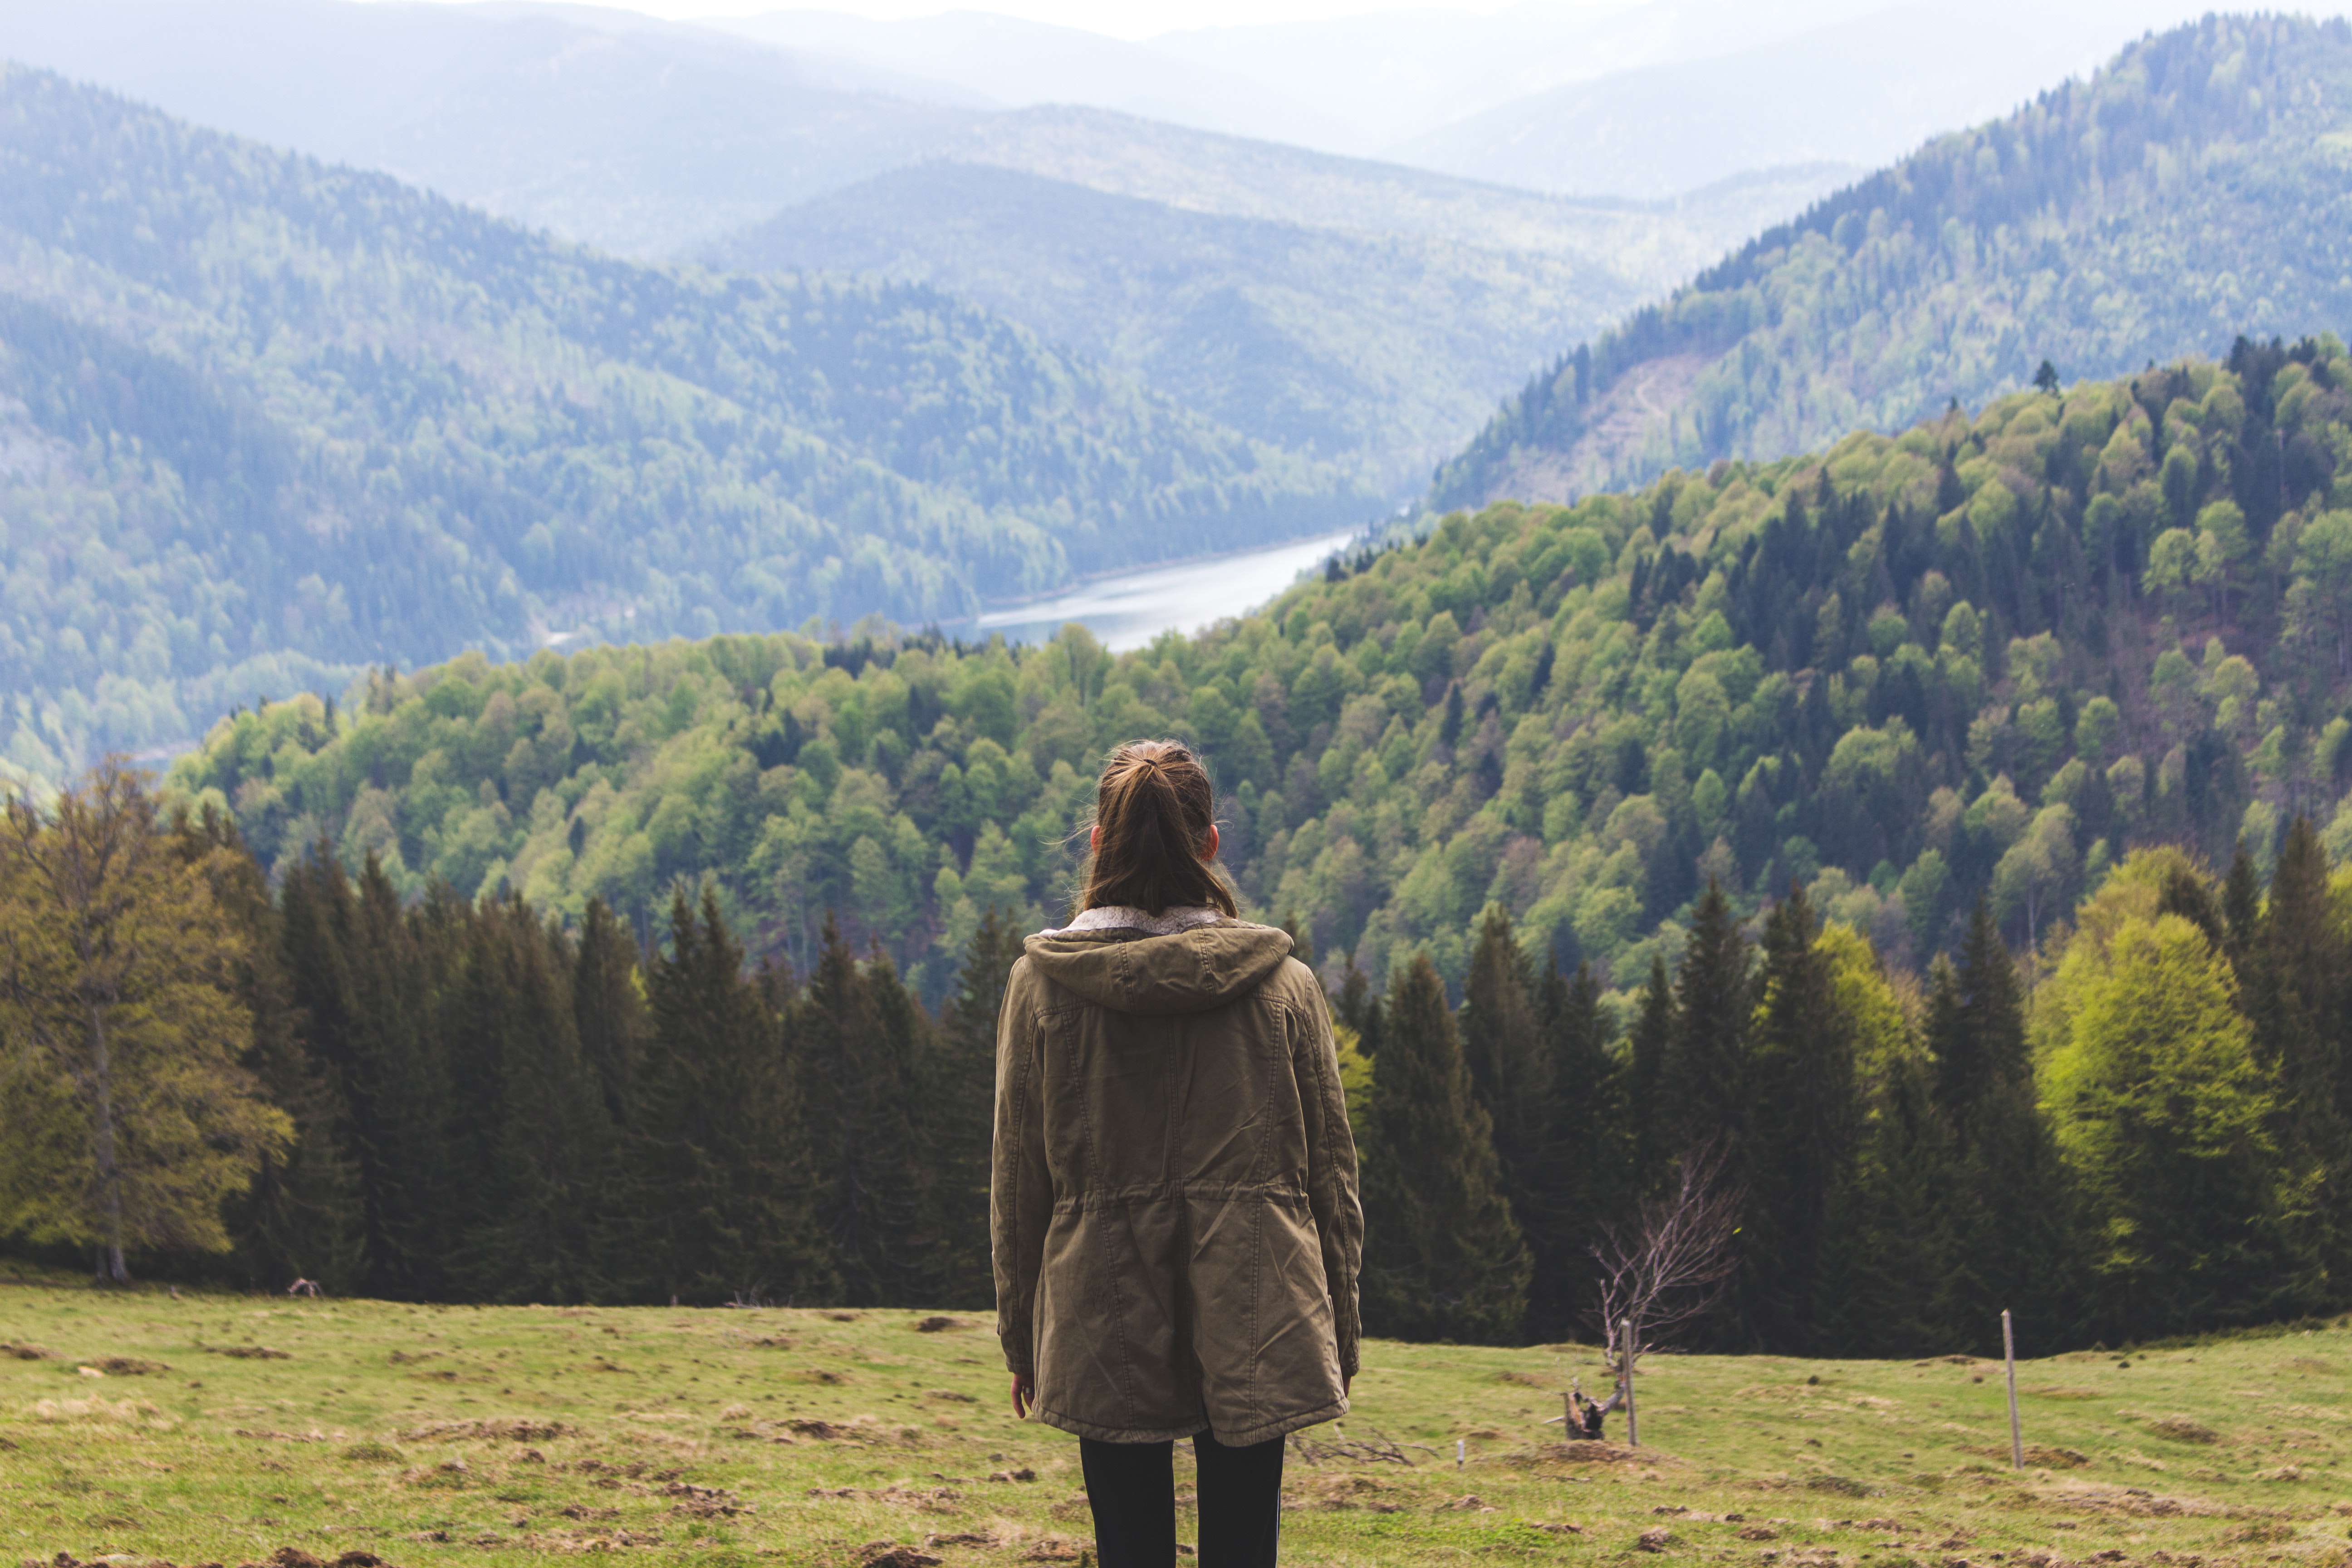
mountainous landforms, mountain, nature, wilderness, sky, highland, tree, natural landscape, natural environment, hill, hill station, leaf, grassland, mountain range, biome, grass, forest, valley, outerwear, meadow, landscape, fell, rural area, cloud, tourism, alps, national park, plant, pasture, mount scenery, leisure, ridge, travel, vacation, pine family